St. Charles Borromeo Church (North Hollywood)

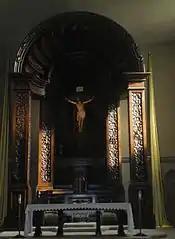
Altar at St. Charles Borromeo

In 2002 and 2003, controversy followed after well-known consultant, Richard S. Vosko, was brought in to speak to the congregation about renovations to the church's interior. Vosko's renovations in Detroit, San Antonio, and New Orleans had spawned controversy, and a book called "Ugly as Sin" had recently been published criticizing Vosko's work.